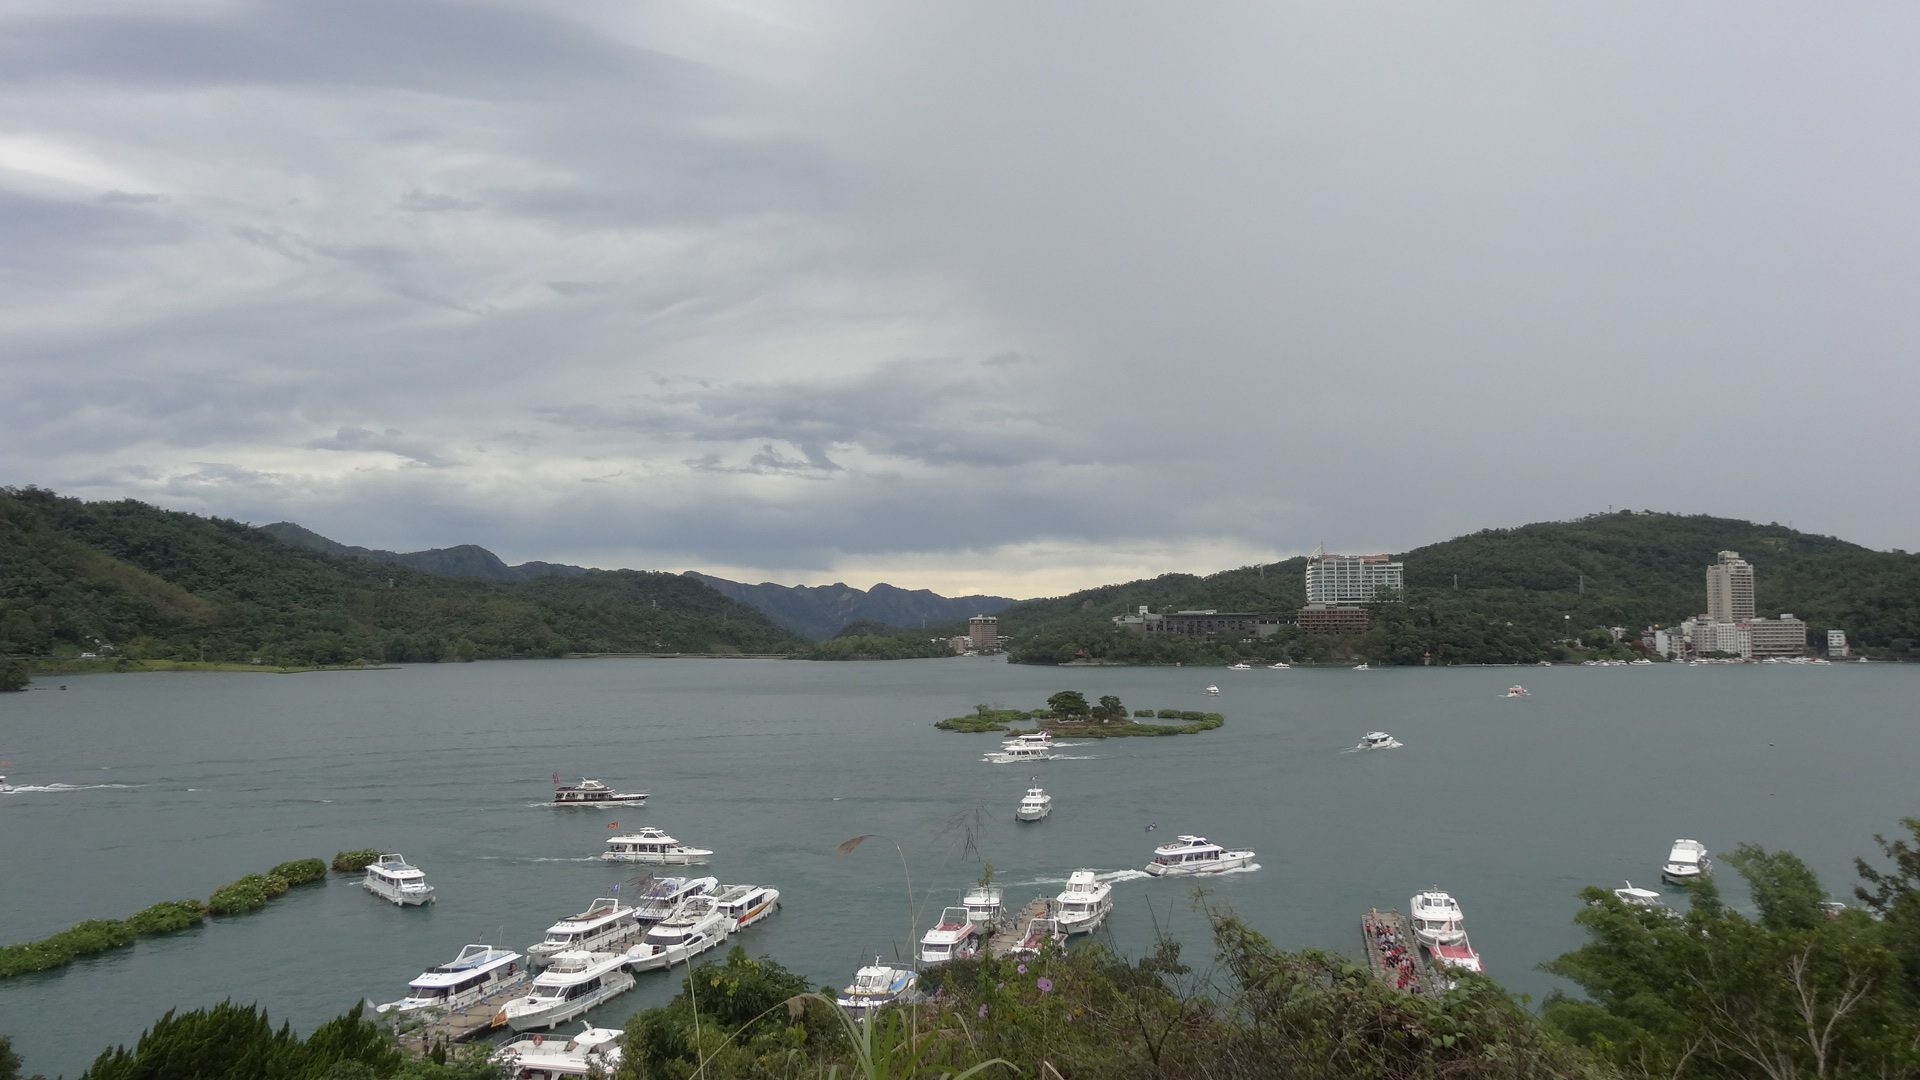
sea, mountain, lake, river, vehicle, bay, fjord, reservoir, body of water, taiwan, loch, sun moon lake, atmospheric phenomenon